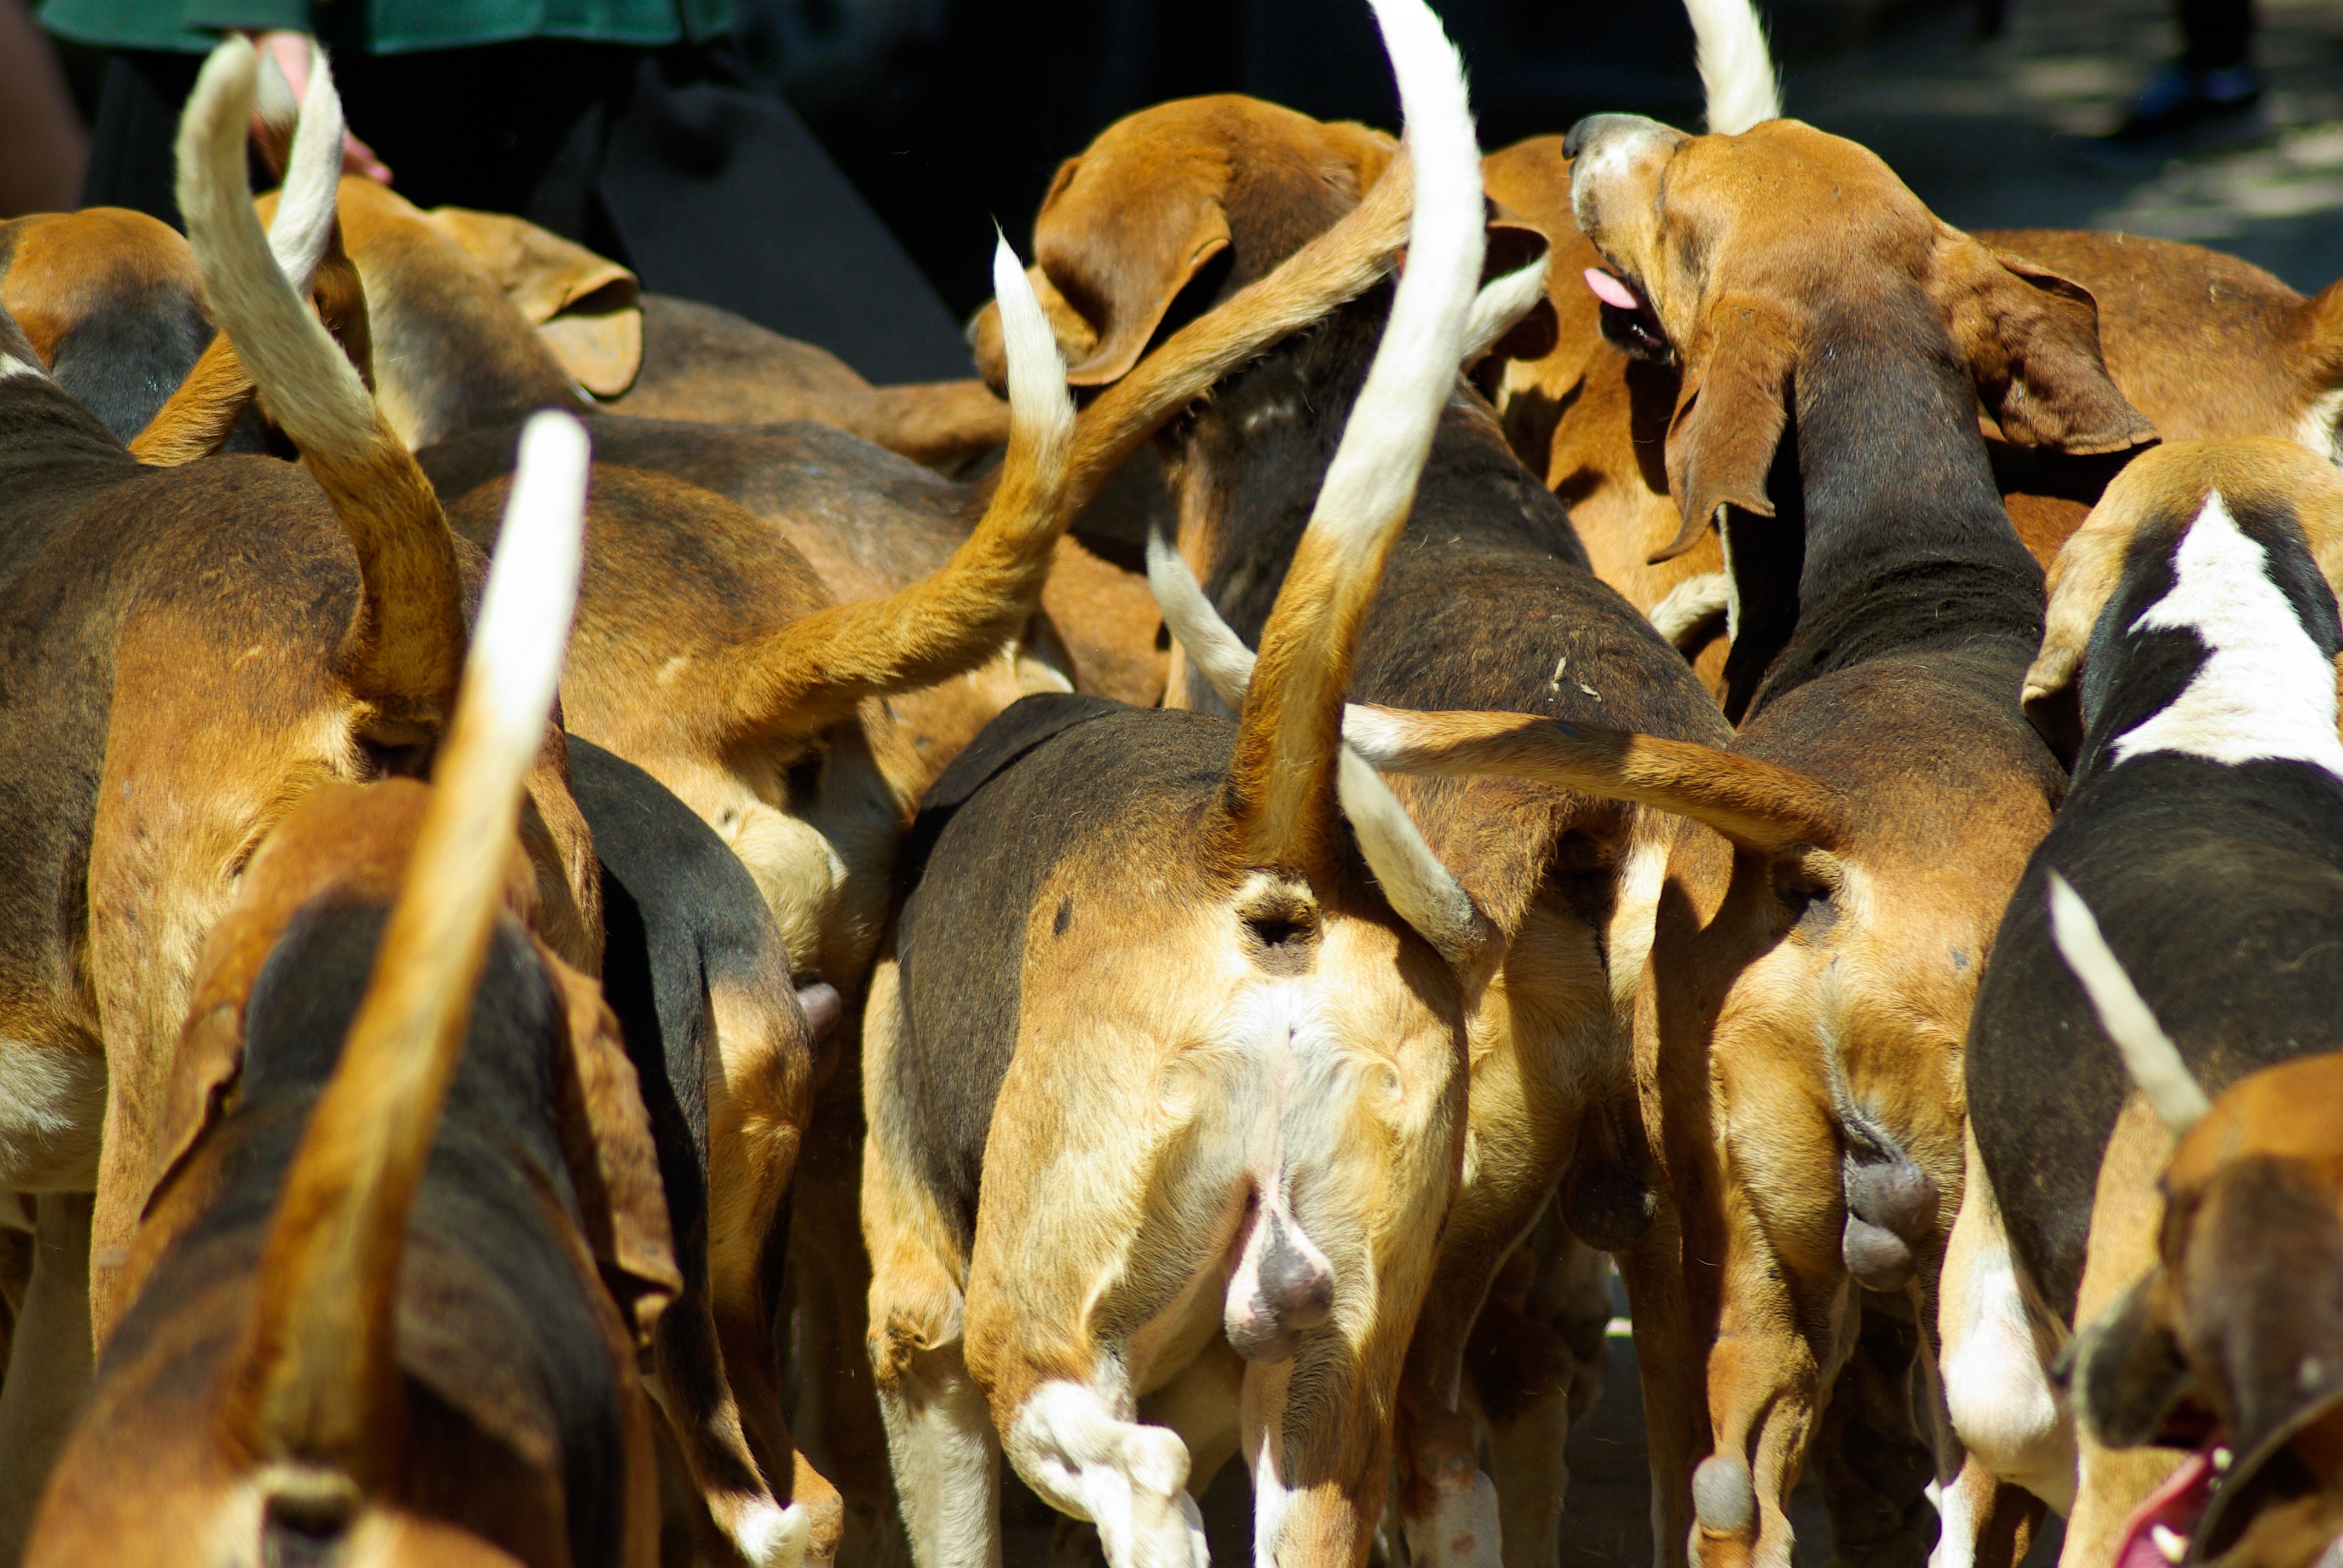
wildlife, goat, food, mammal, fauna, hunting dog, goats, vertebrate, hunting, pack, hunting with hounds, cattle like mammal